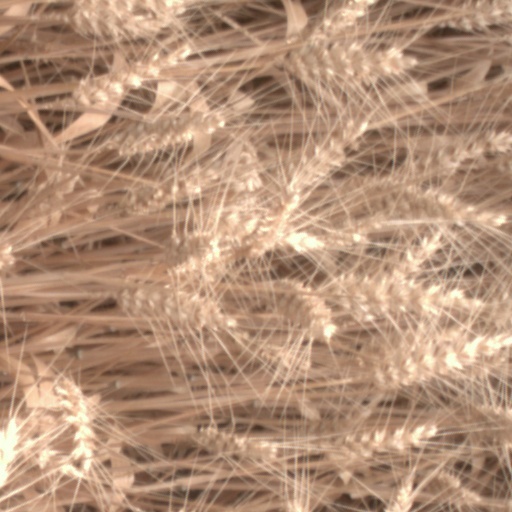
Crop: wheat